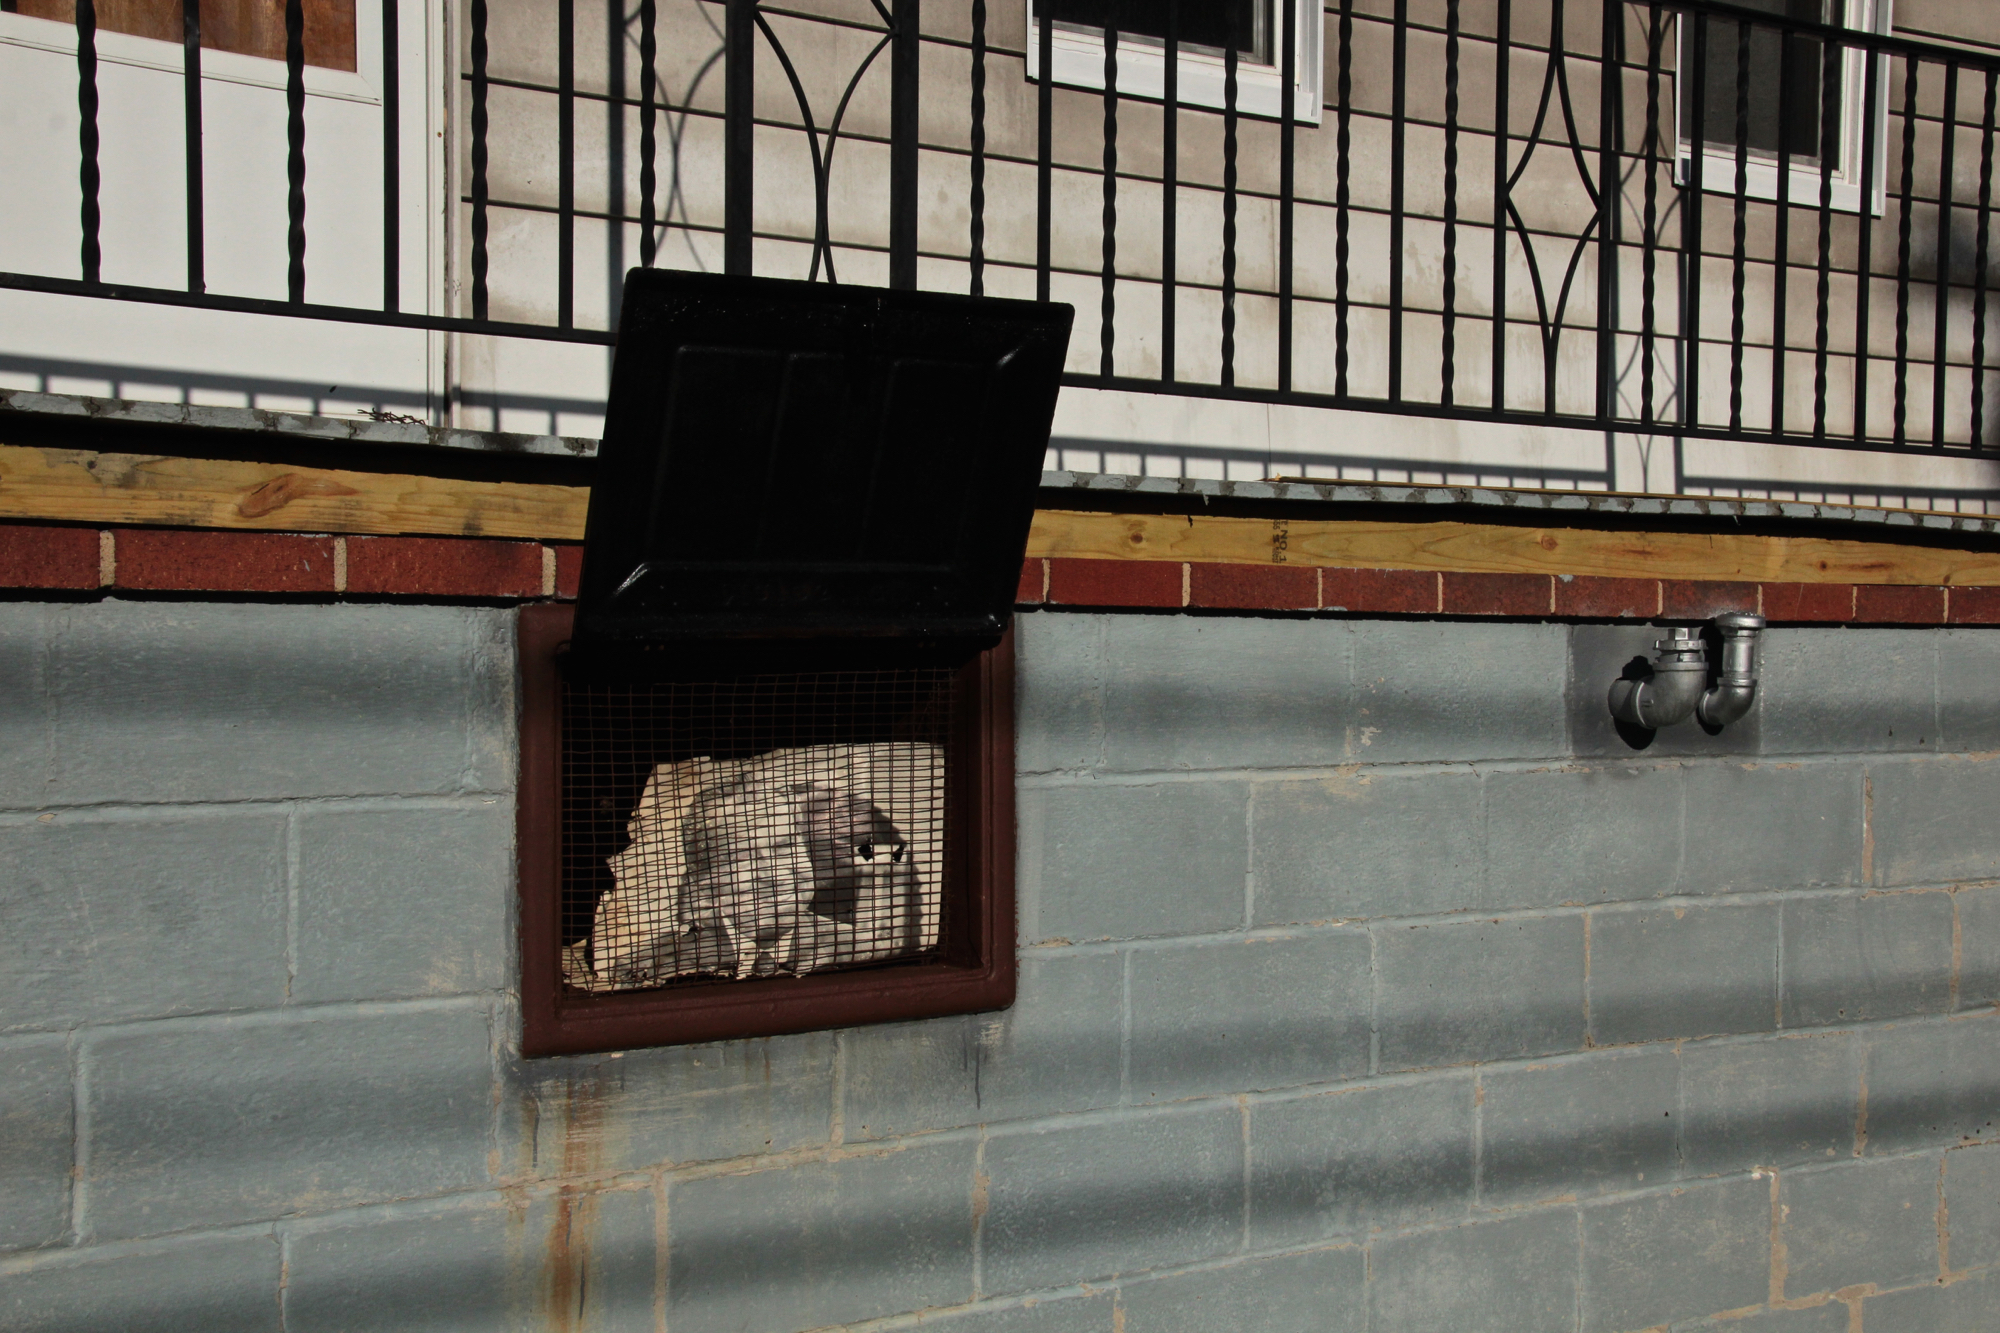
architecture, wood, window, wall, facade, interior design, art, design, tourist attraction, shape, flooring, urban area, window covering